Newar music

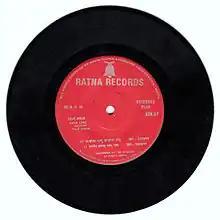
Gramophone record of the song "Danchhi ya alu" by Madan Krishna Shrestha.

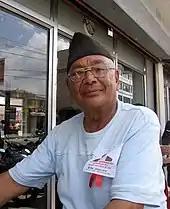
Bhrigu Ram Shrestha is one of the well known names in modern music

Apart from traditional music, there also exists popular music. One of them being Rajamati. Maestro Seturam Shrestha recorded the song first on a gramophone disc in Kolkata in 1908. At the end of 2005, The Lakhey (First Newa Metal Band)(Navras Shrestha) Recorded their First Newari Metal Dhampa tacha.